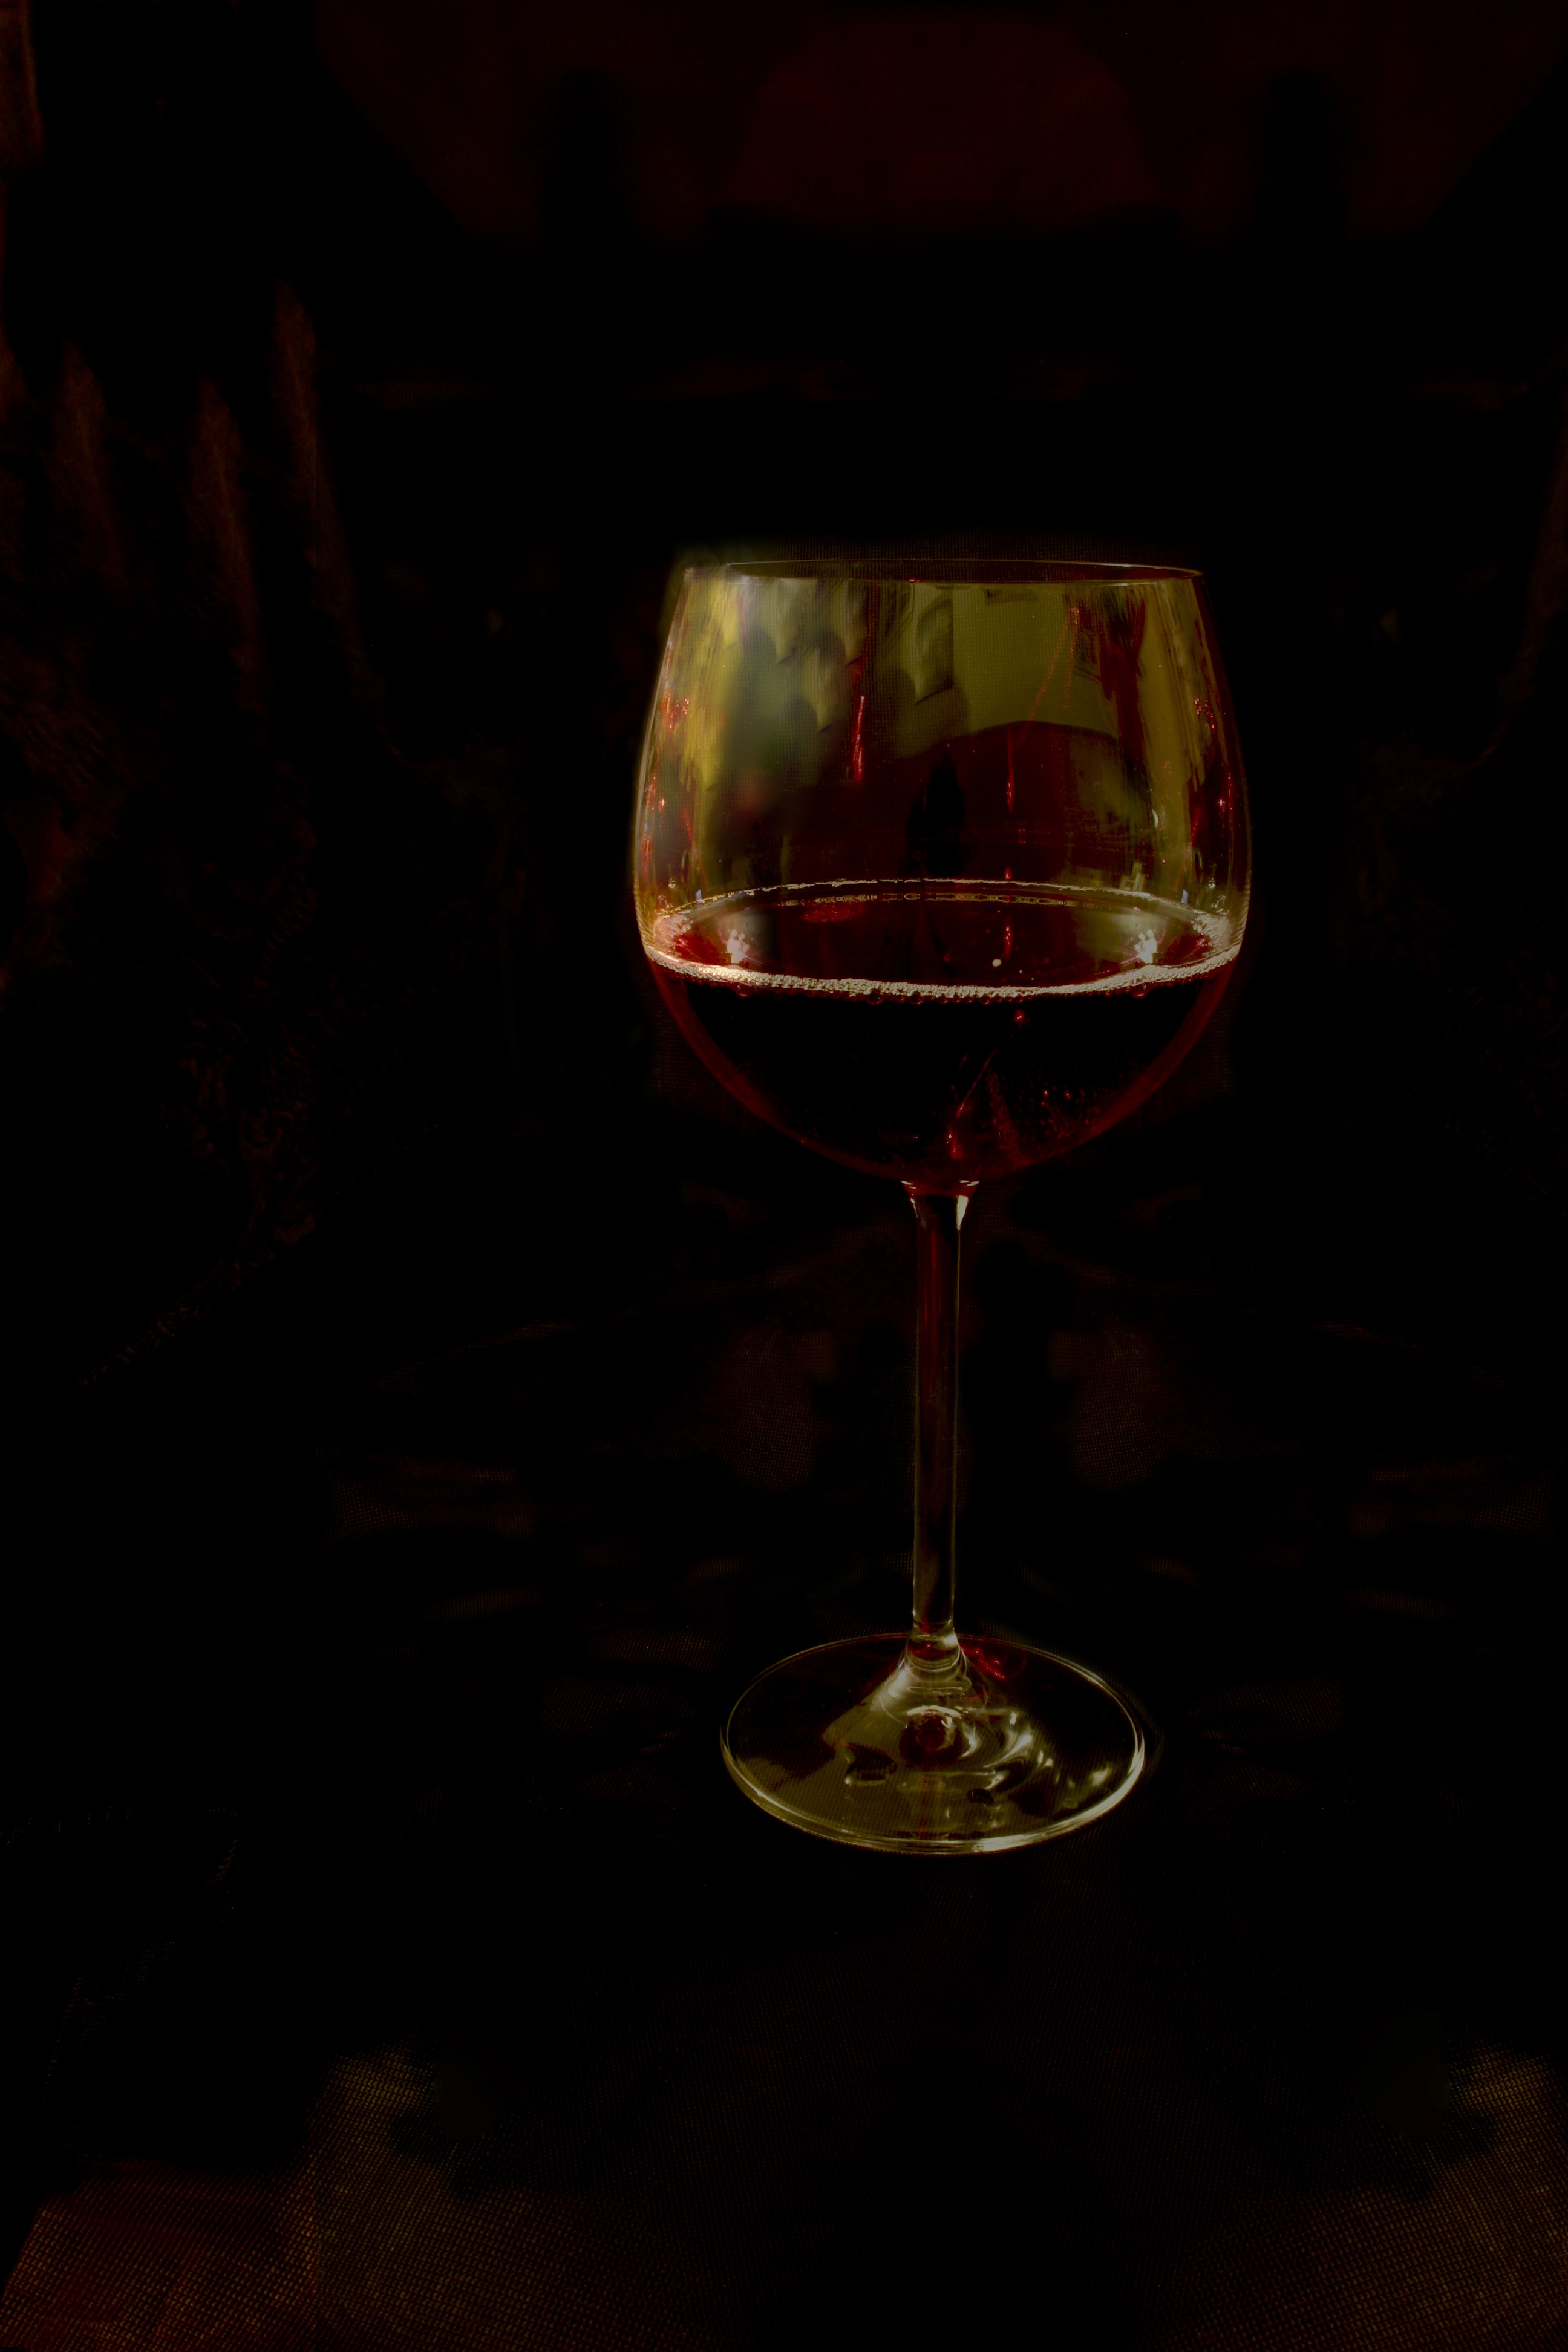
wine, glass, celebration, red, drink, darkness, empty, red wine, material, alcohol, wine glass, cheers, festival, grapes, benefit from, pleasure, beverages, abut, prost, stemware, alcoholic beverage, distilled beverage, drinkware